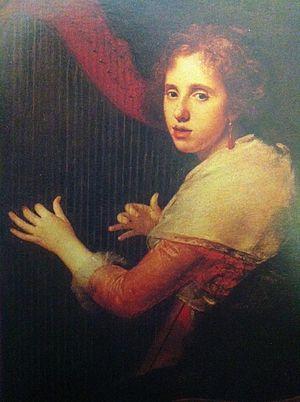
Costanzo Angelini, né le 22 octobre 1760 à Santa Giusta, et mort le 22 juin 1853 à Naples, est un peintre, graveur et écrivain italien.